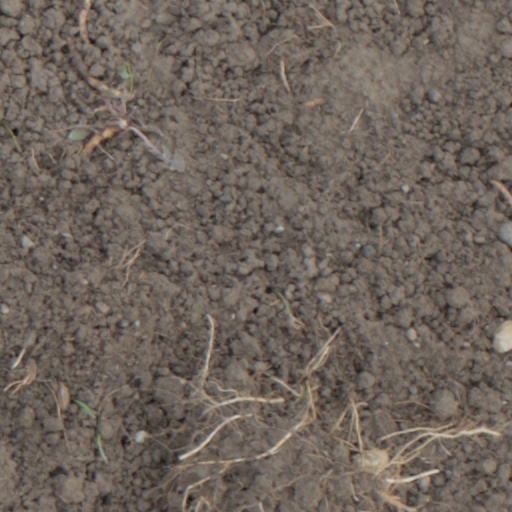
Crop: wheat